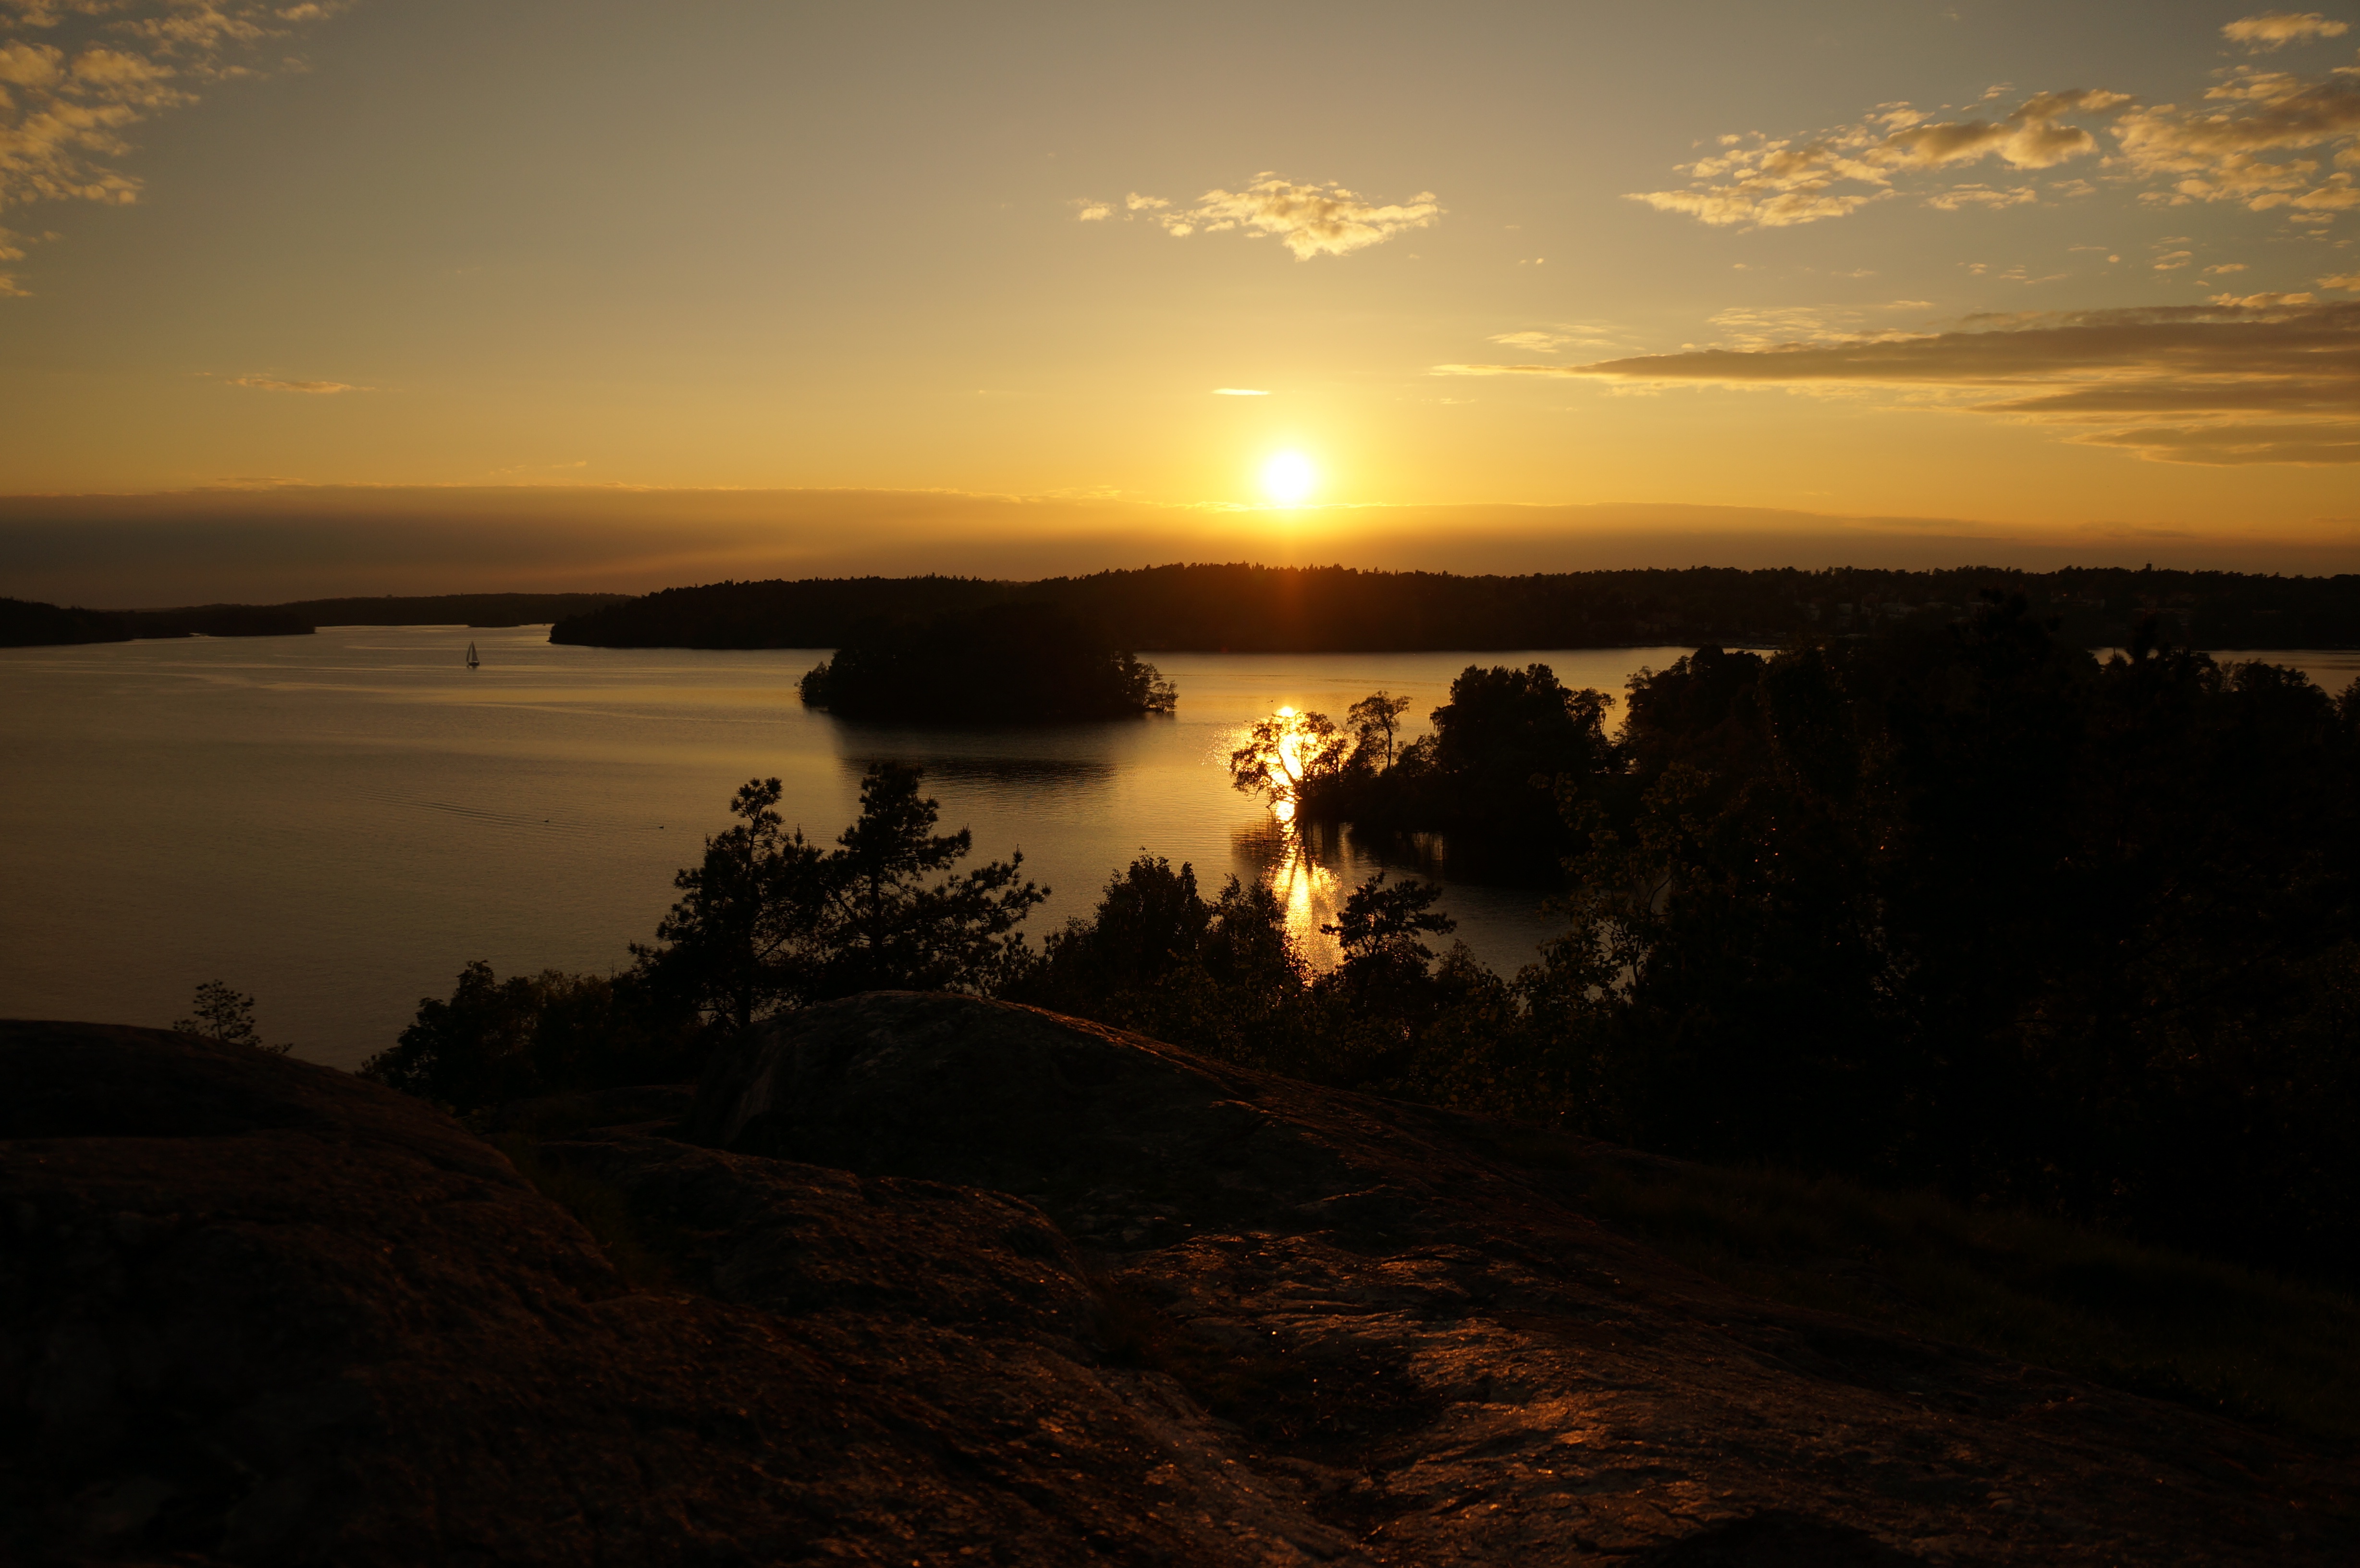
beach, landscape, sea, coast, water, nature, ocean, horizon, cloud, sky, sun, sunrise, sunset, sunlight, morning, hill, view, dawn, summer, dusk, evening, reflection, weather, bay, freedom, landscapes, beautiful, afterglow, beautiful landscape